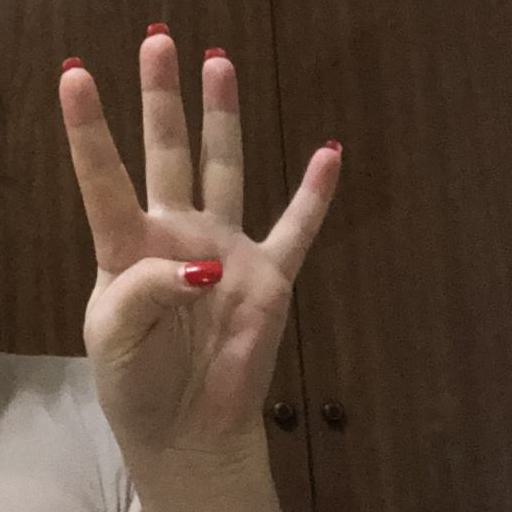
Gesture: four